Frederick Coles

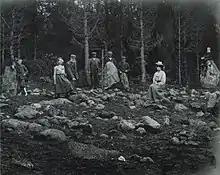
Coles and four of his children (1904)

Frederick Rhenius Coles was born in 1854 in Bellary, East India where his parents were missionaries. He was educated in Britain from the age of six being looked after by his extended family. At one time he attended Edinburgh Academy. In 1881 he was married to Mary and living in Tongland near Kirkcudbright.